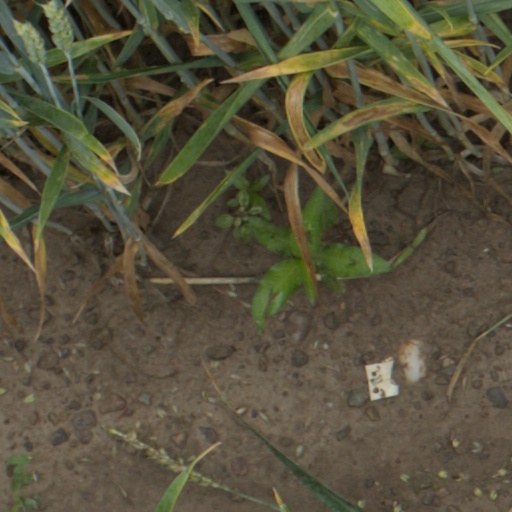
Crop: wheat